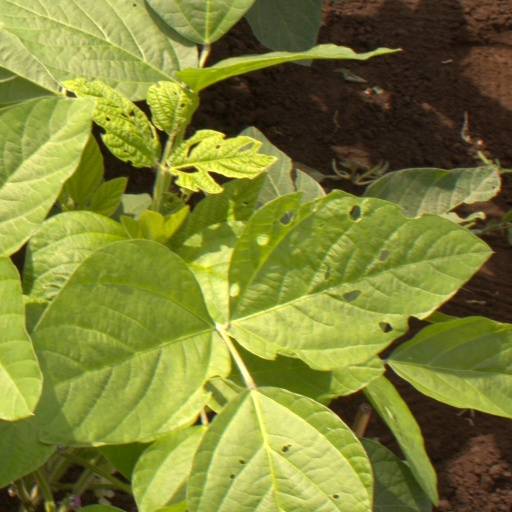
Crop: soybean